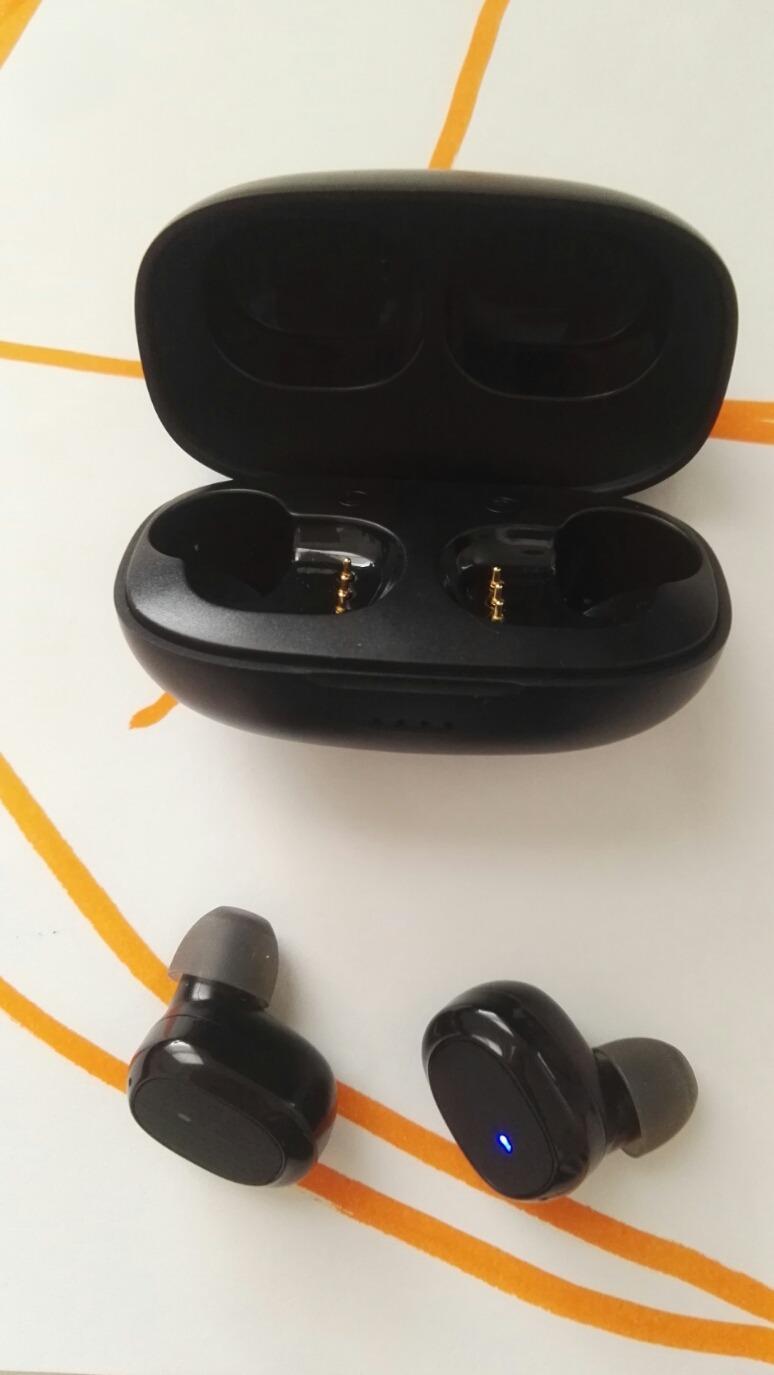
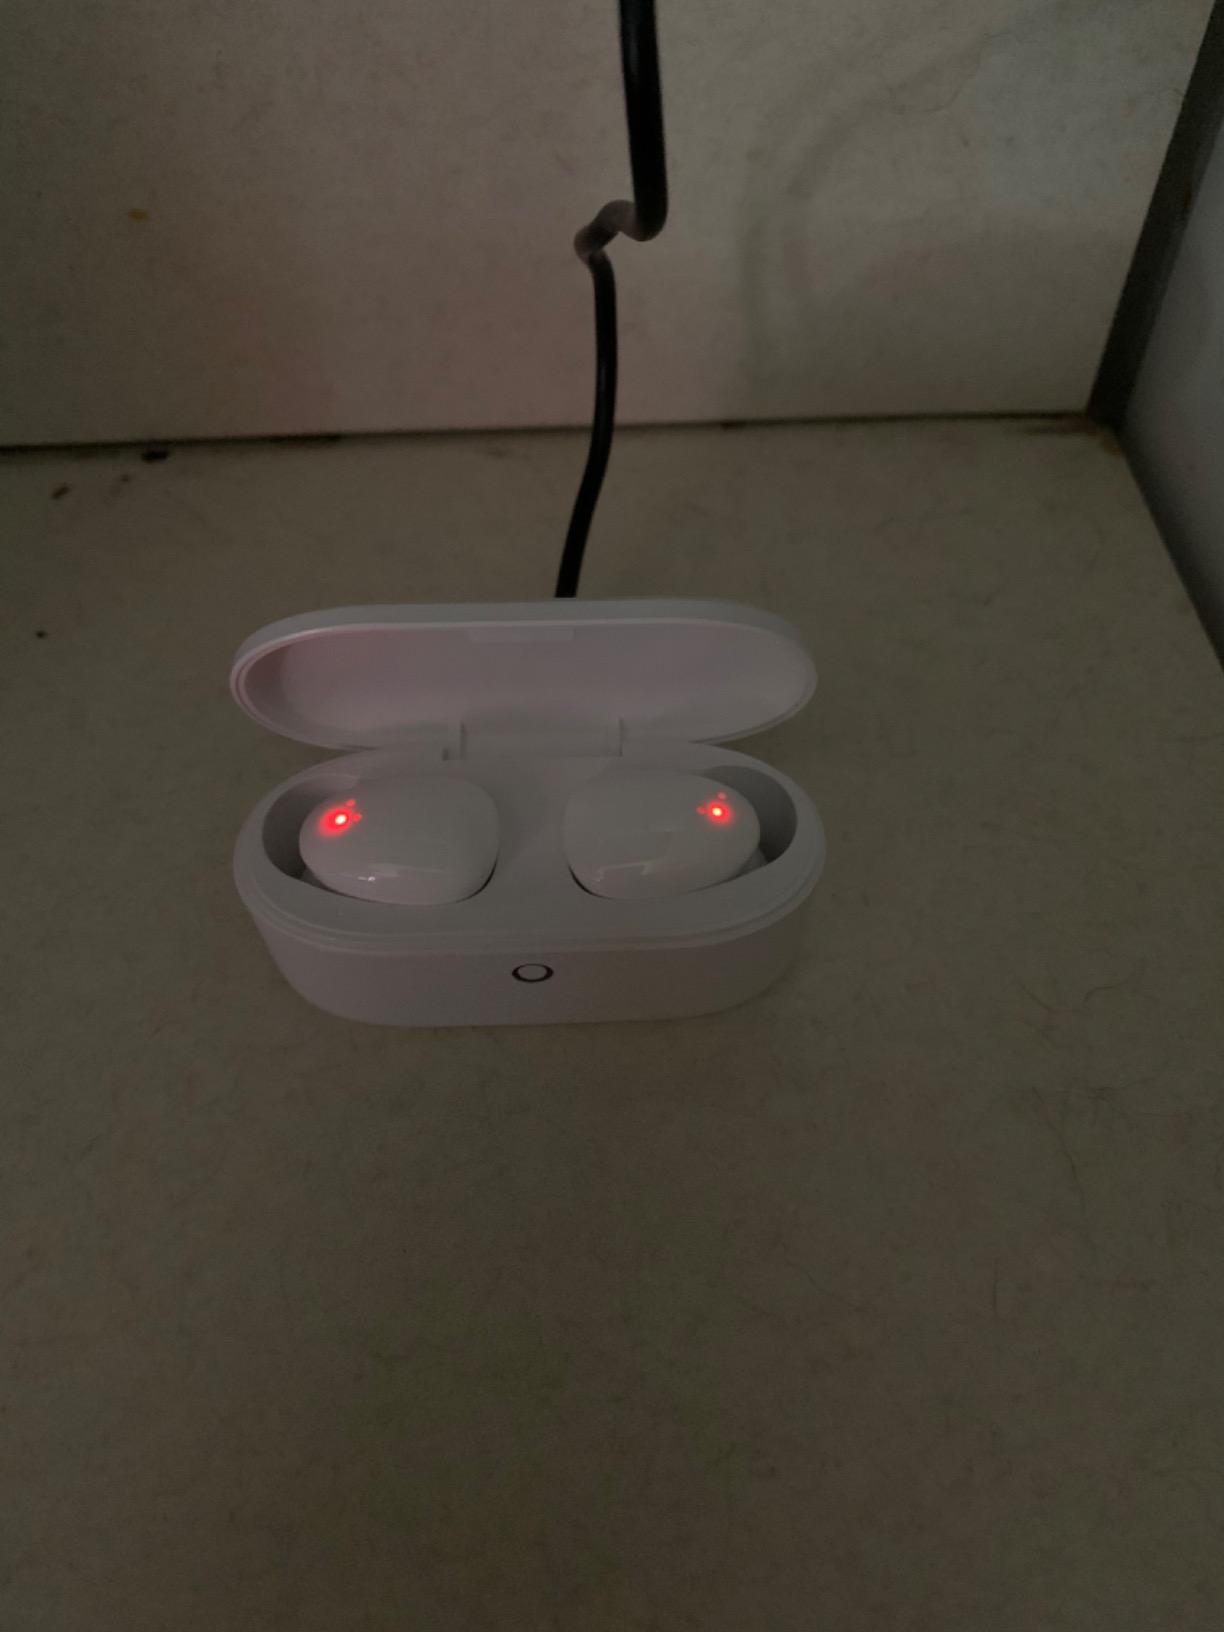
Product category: earbuds
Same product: no